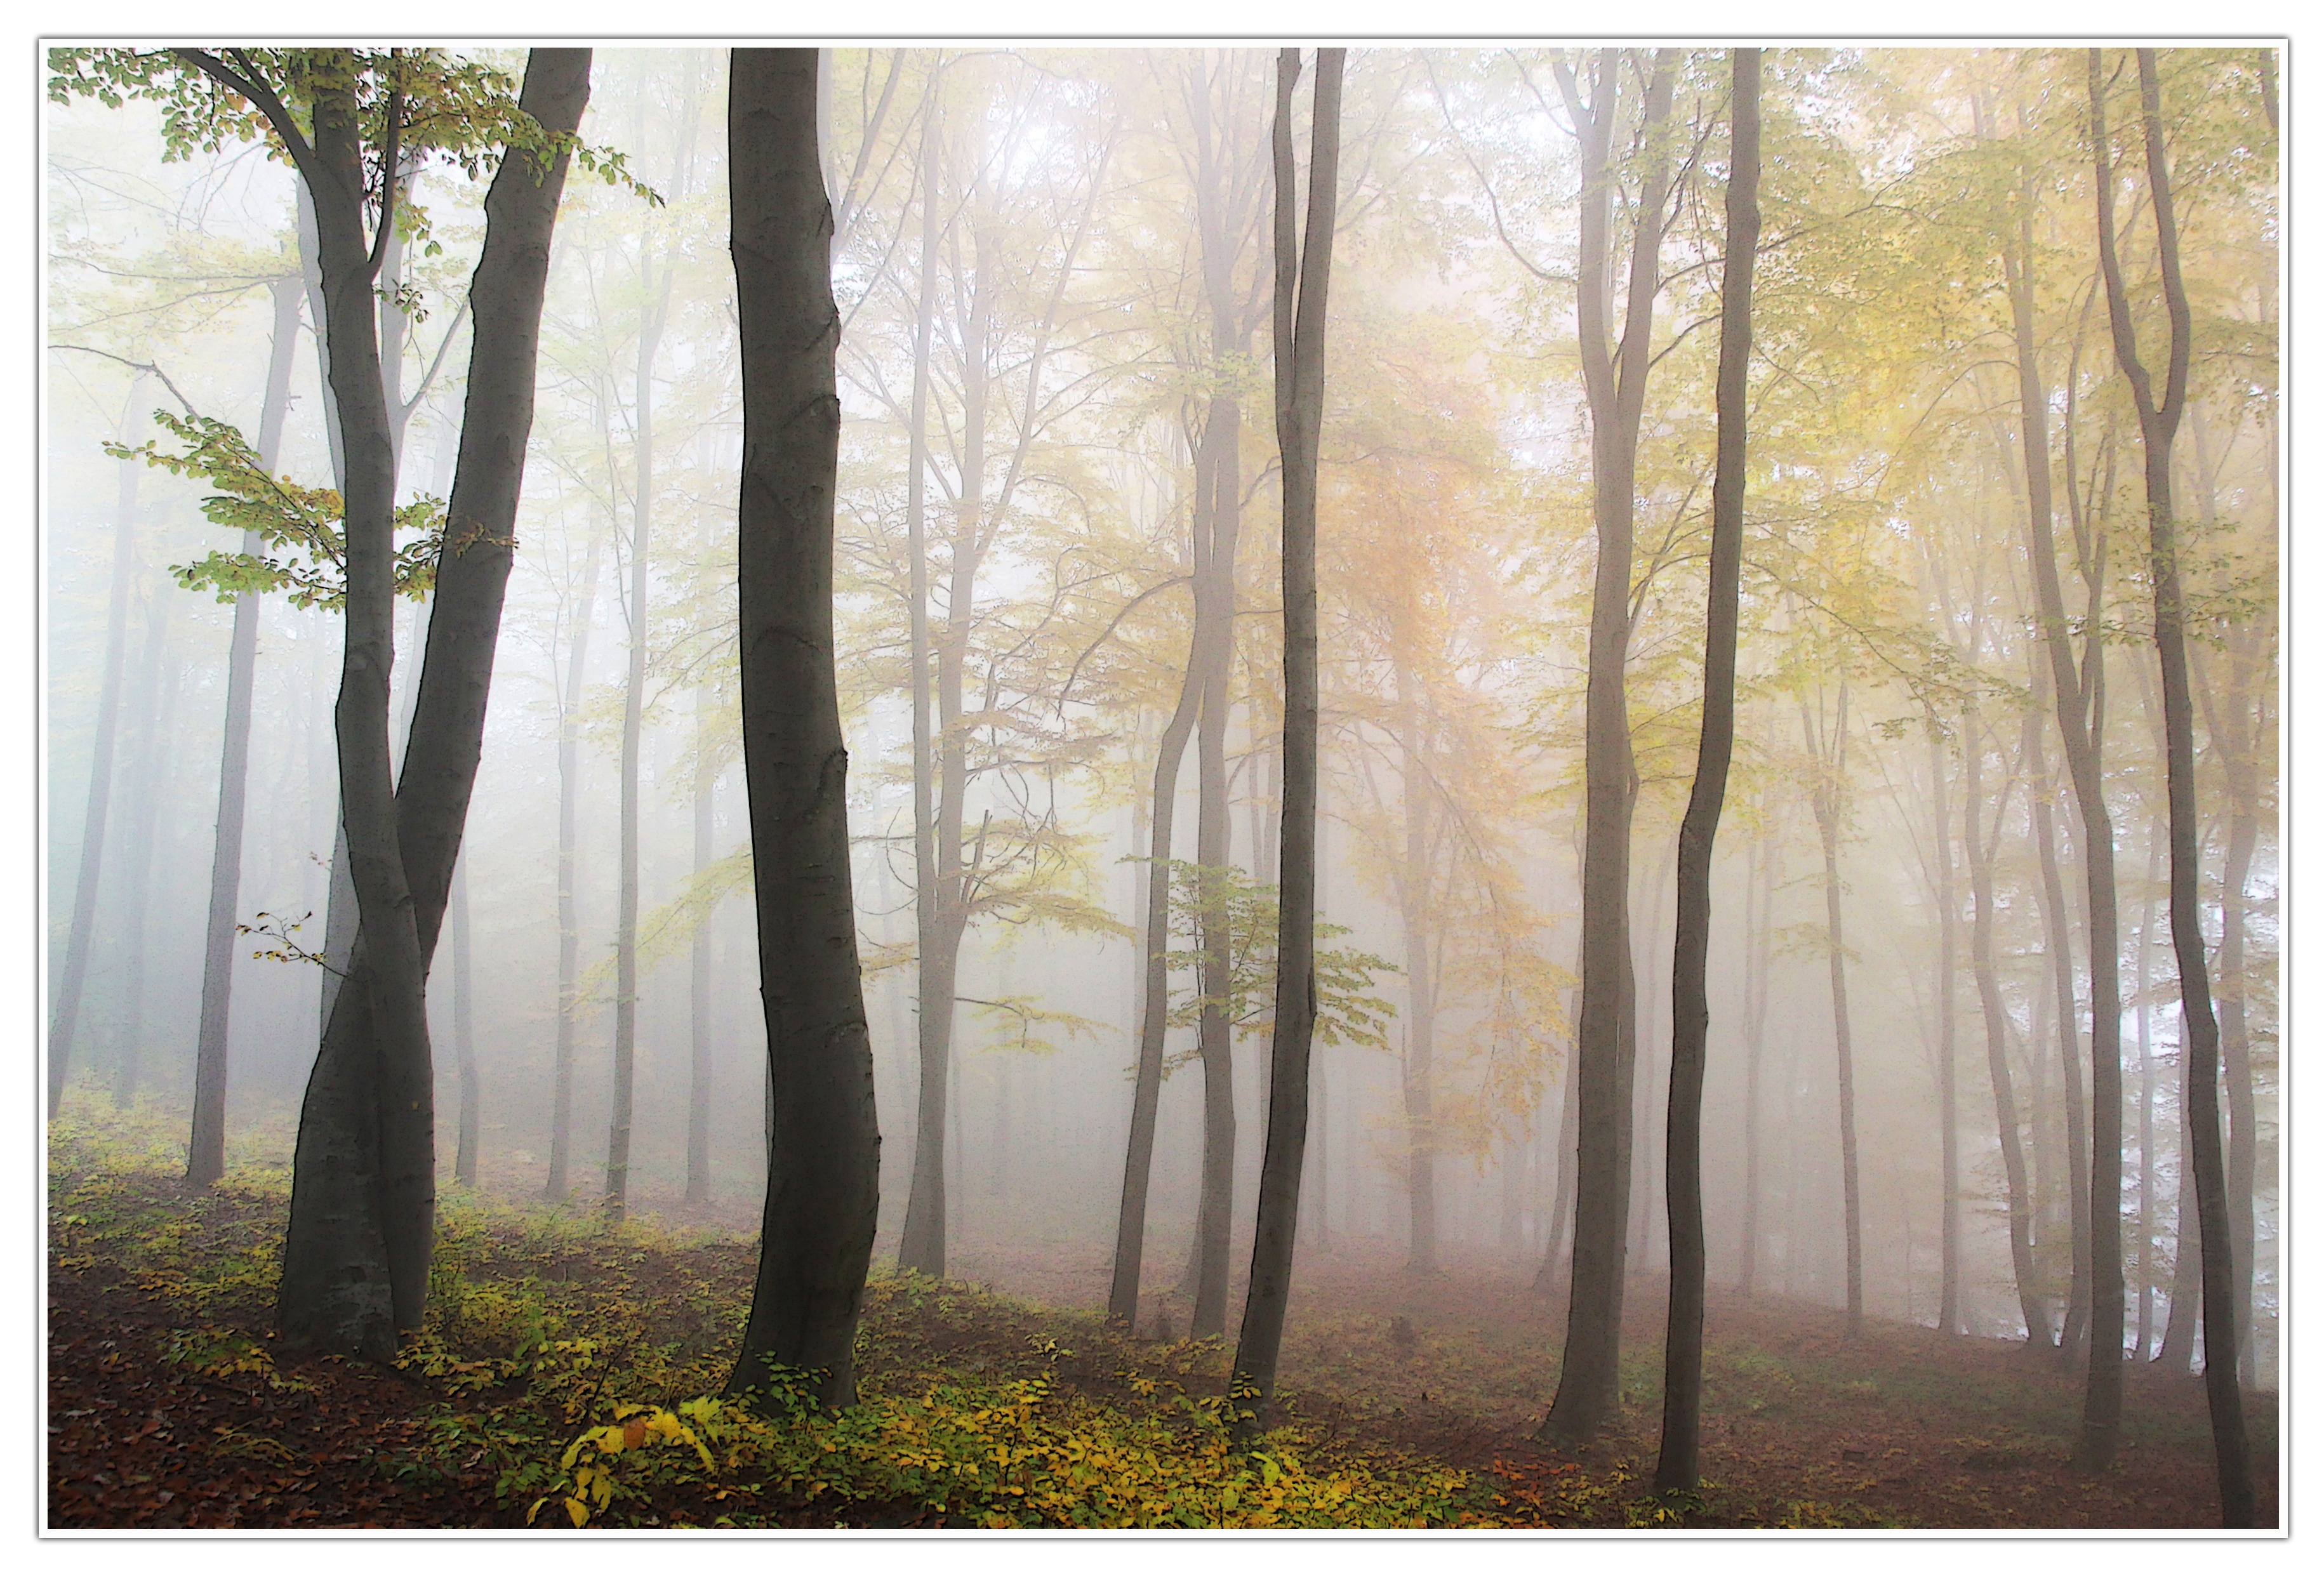
tree, nature, forest, branch, plant, fog, mist, sunlight, leaf, trunk, birch, autumn, landmark, interior design, trees, woodland, habitat, modern art, natural environment, atmospheric phenomenon, woody plant